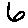
Label: 6